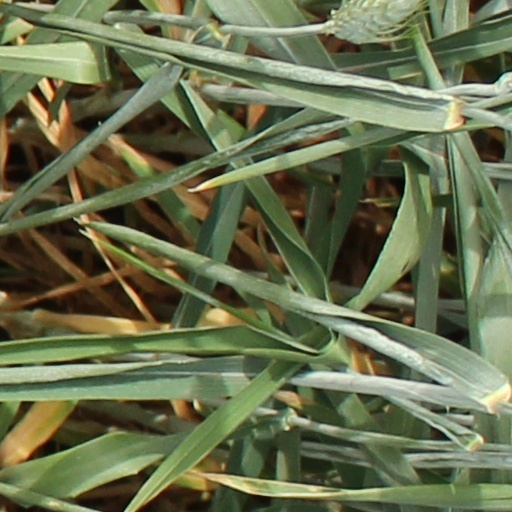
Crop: wheat